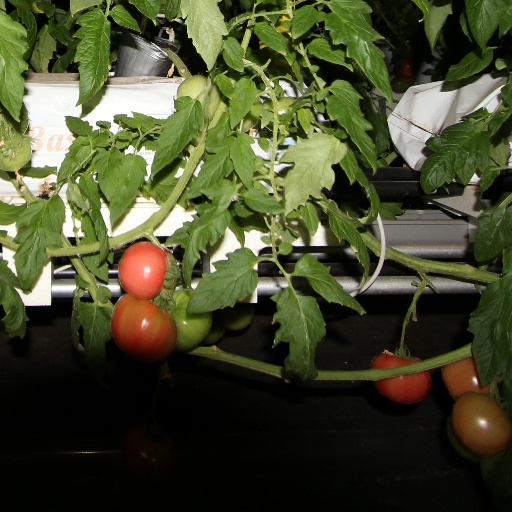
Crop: tomato